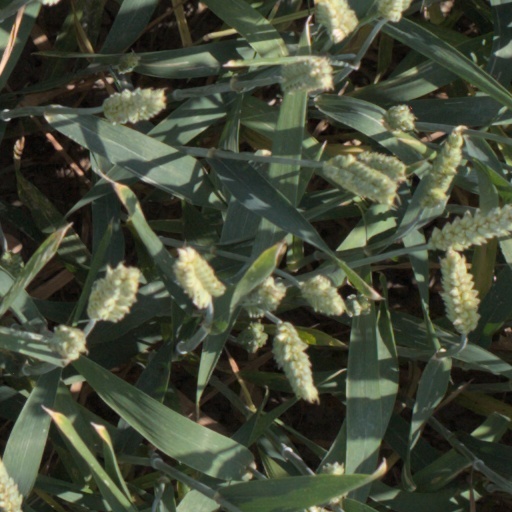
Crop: wheat